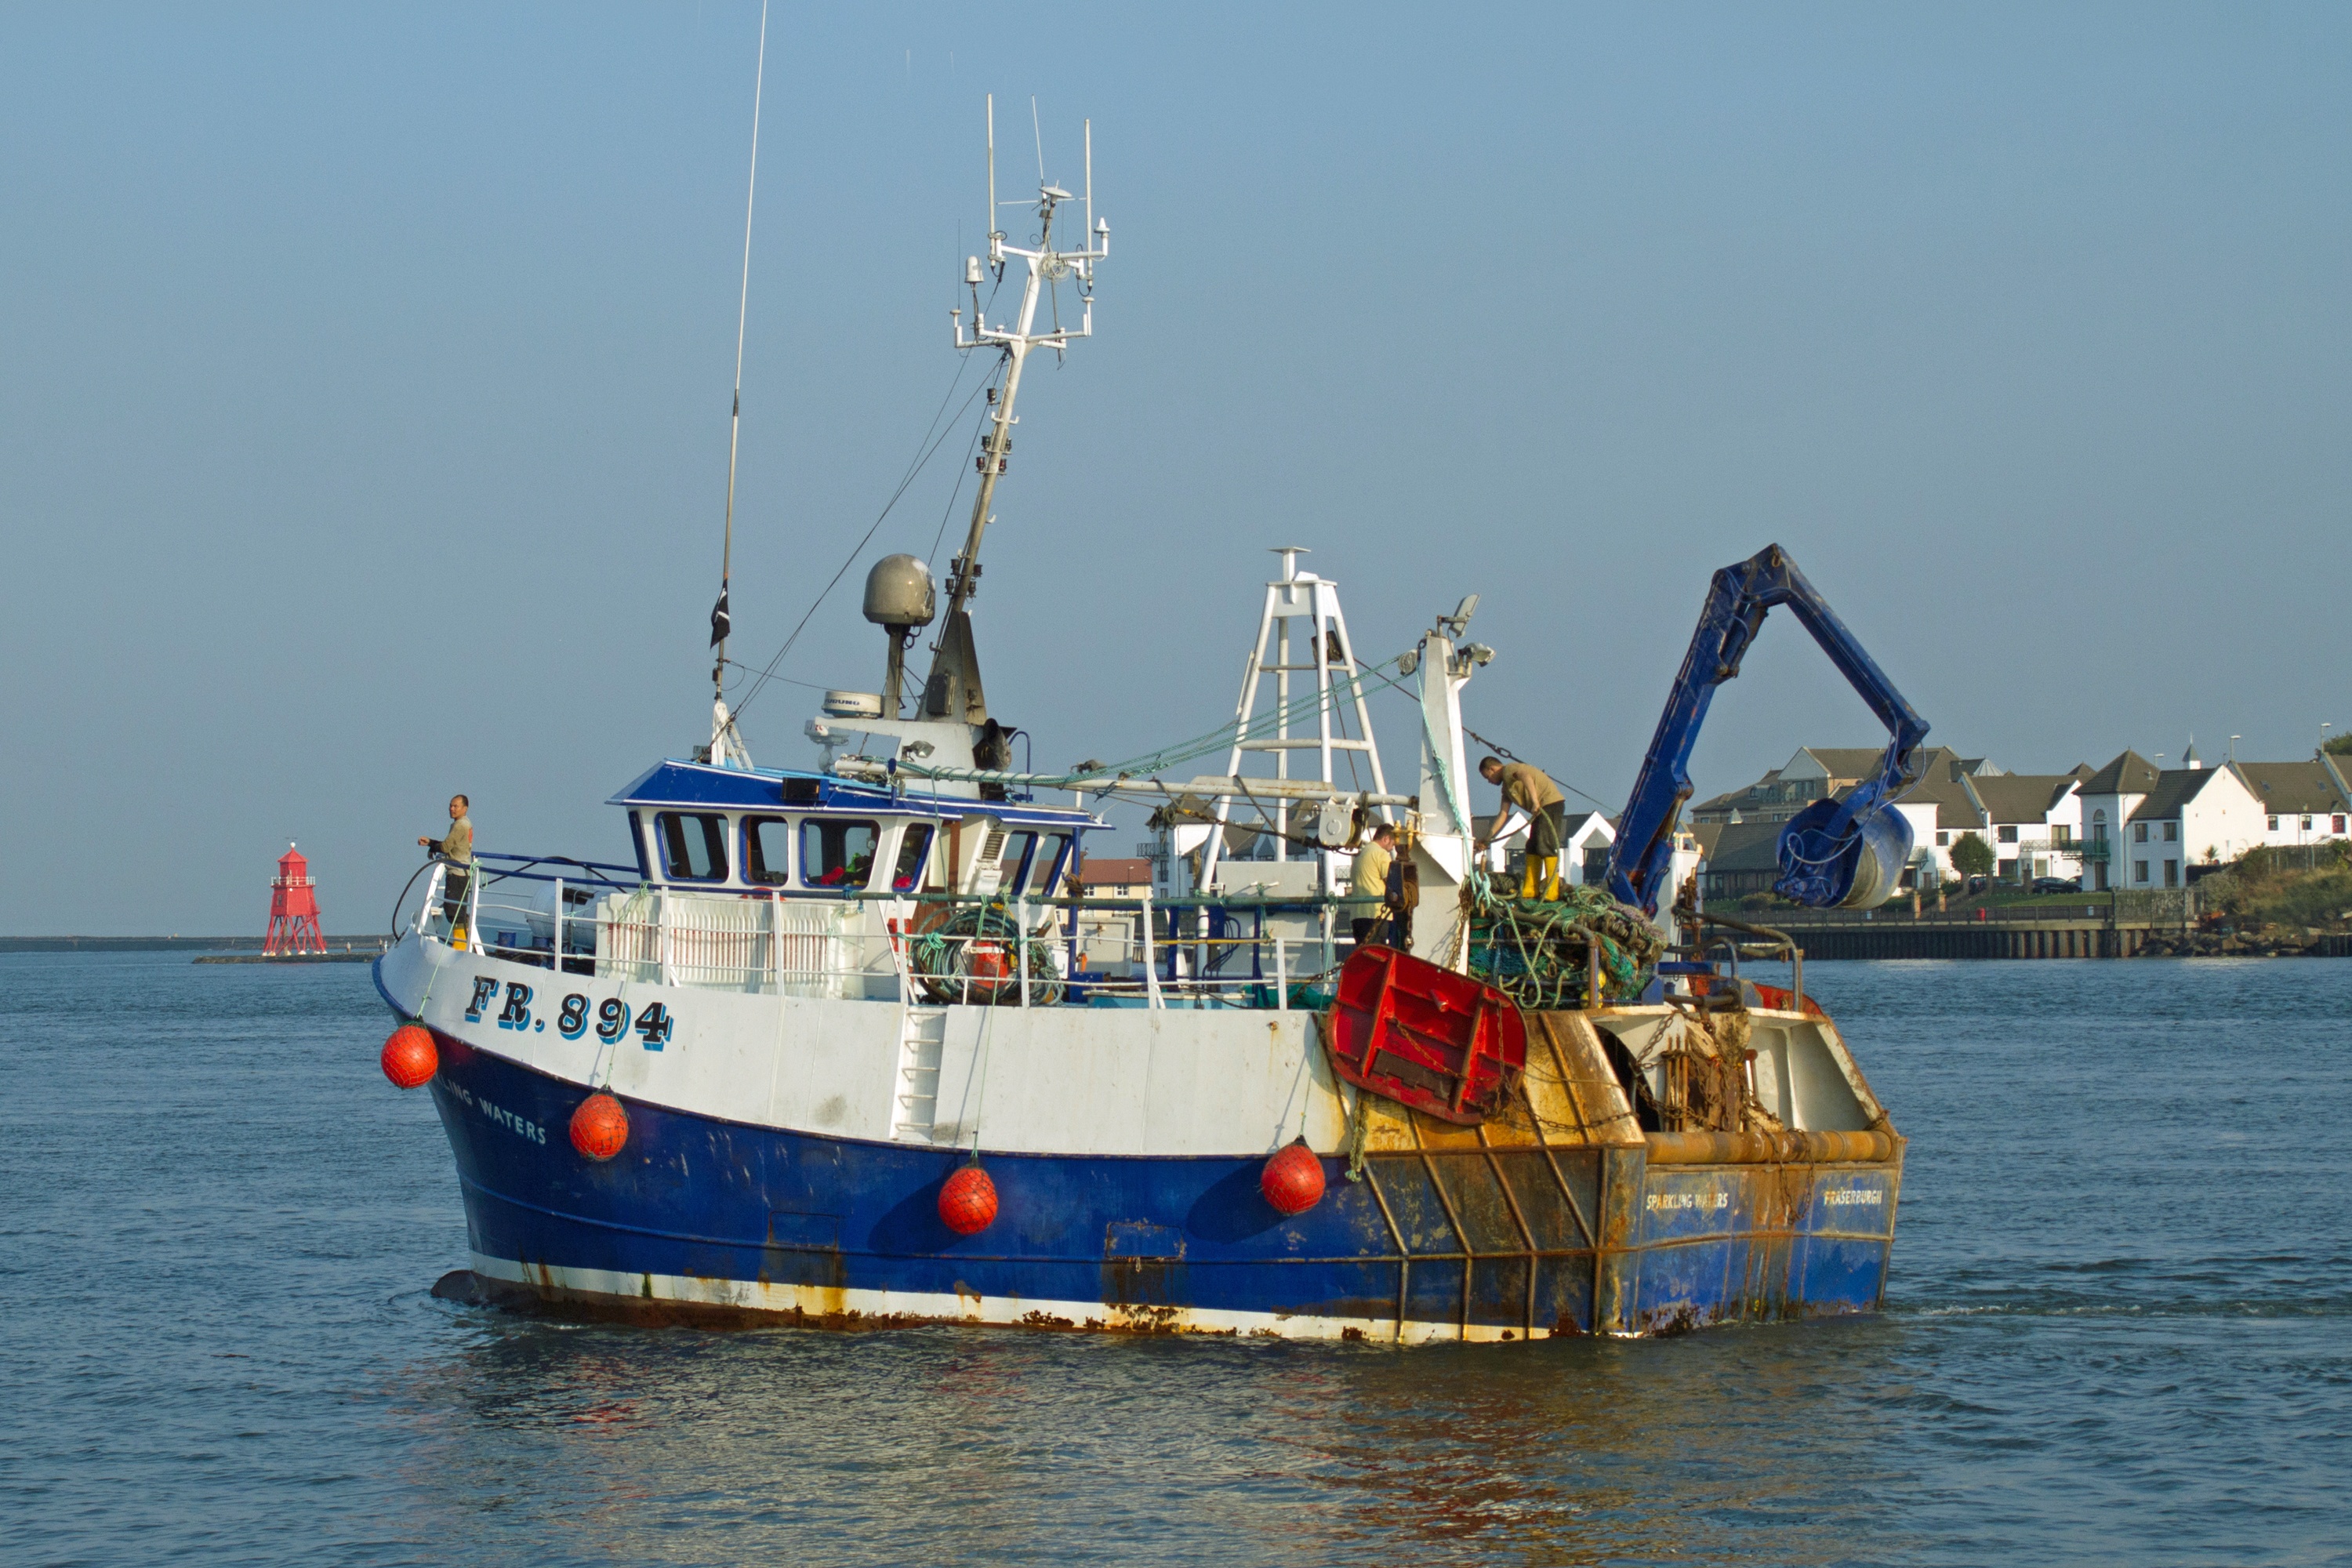
sea, boat, ship, vehicle, sailing, harbor, ferry, tugboat, watercraft, trawler, fishing vessel, freight transport, sparkling waters, scotish, fishing trawler